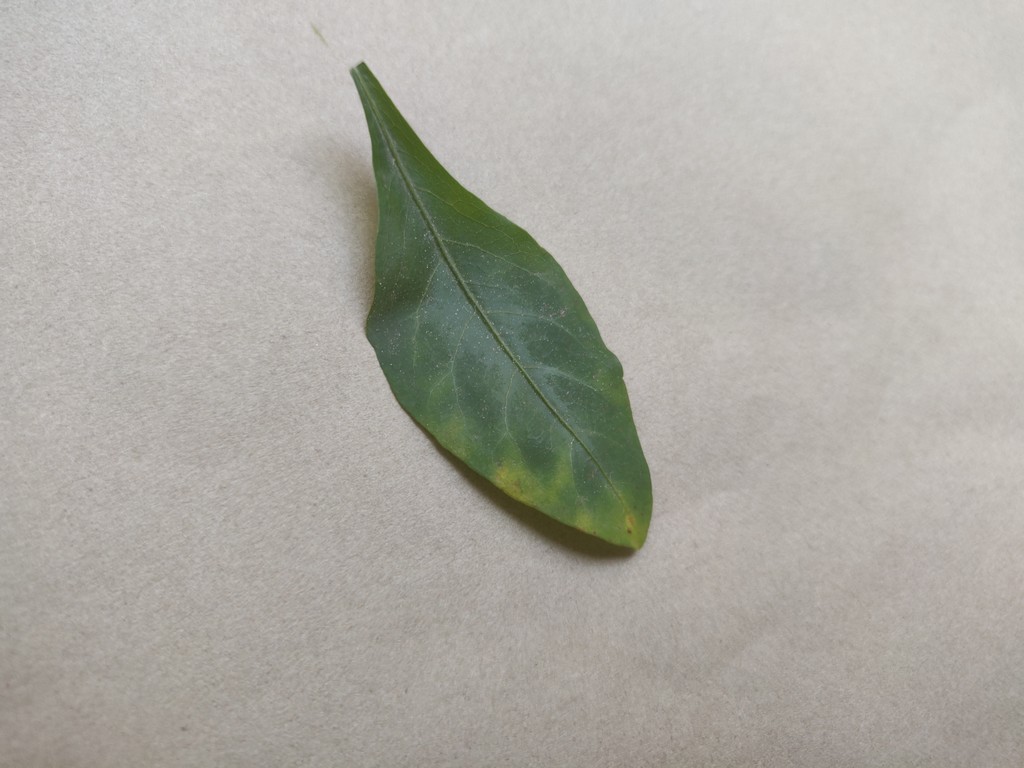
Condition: Unhealthy
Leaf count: single
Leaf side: front